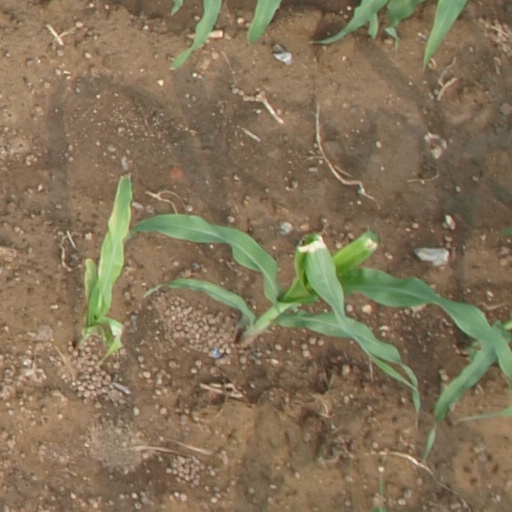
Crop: maize; corn